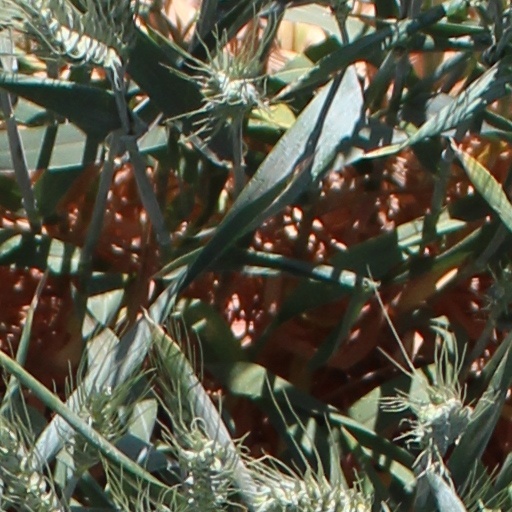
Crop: wheat